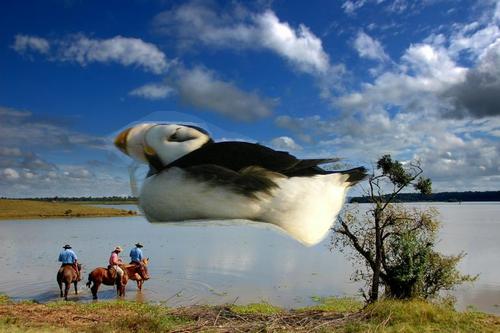
Bird species: Horned_Puffin
Bird type: waterbird
Background: water